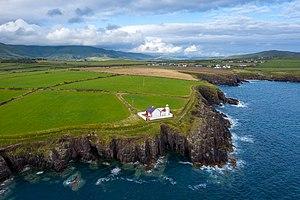
Phare de Dingle, à l'entrée de la baie de Dingle Українська: Маяк Дінгл біля входу до бухти Дінгл, Ірландія
La péninsule de Dingle est située dans le comté de Kerry. C'est le point le plus à l'ouest de l’île d’Irlande. La péninsule tient son nom de sa principale ville, Dingle.
C'est une liste de phares en Irlande comprenant l'Irlande et l'Irlande du Nord.